Count Magnus (film)

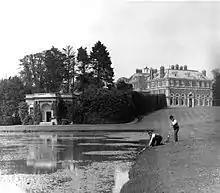
Hall Barn in 1898. The 'mausoleum' of Count Magnus is to the left

Filming locations included the Hall Barn estate in Beaconsfield, South Bucks. The temple beside the house stood in for the mausoleum of Count Magnus. No filming took place in Sweden owing to budgetary restraints.